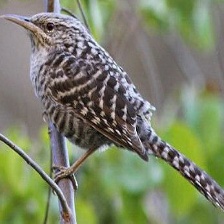
Species: FASCIATED WREN
Scientific name: CAMPYLORHYNCHUS FASCIATUS